Whitefoord Russell Cole

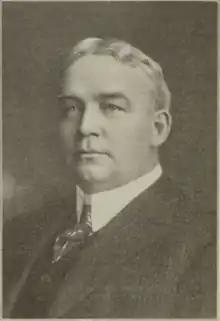
Cole, c. 1922

Whiteford Russell Cole (January 14, 1874 – November 17, 1934) was an American businessman. He was the president of the Louisville and Nashville Railroad from 1926 to 1934, and a director of many companies. During the railroad strike actions of 1921–1922, he threatened his workers with dismissal and loss of pensions. His mansion in Louisville, Kentucky, is the official residence of the president of the University of Louisville.